Roof coating

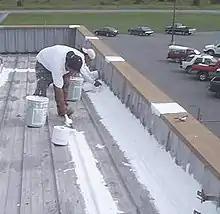
Prepping the seams on a Metal Roof Prior to the Application of a Roof Coating

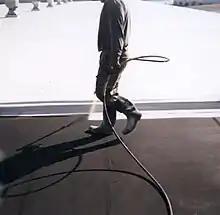
Top coating a commercial flat roof with a cool roof test

Roof coatings are easy to install. Smaller roofs in good, serviceable condition can be a weekend do-it-yourself (DIY) project. Larger roofs with leaks and ponding water issues should be coated by a qualified professional. Additional roof coating products, such as foam or coatings designed for seams, may be required underneath the main coating layers. Supplement coating products are used to reinforce damaged or leak-prone problem areas.